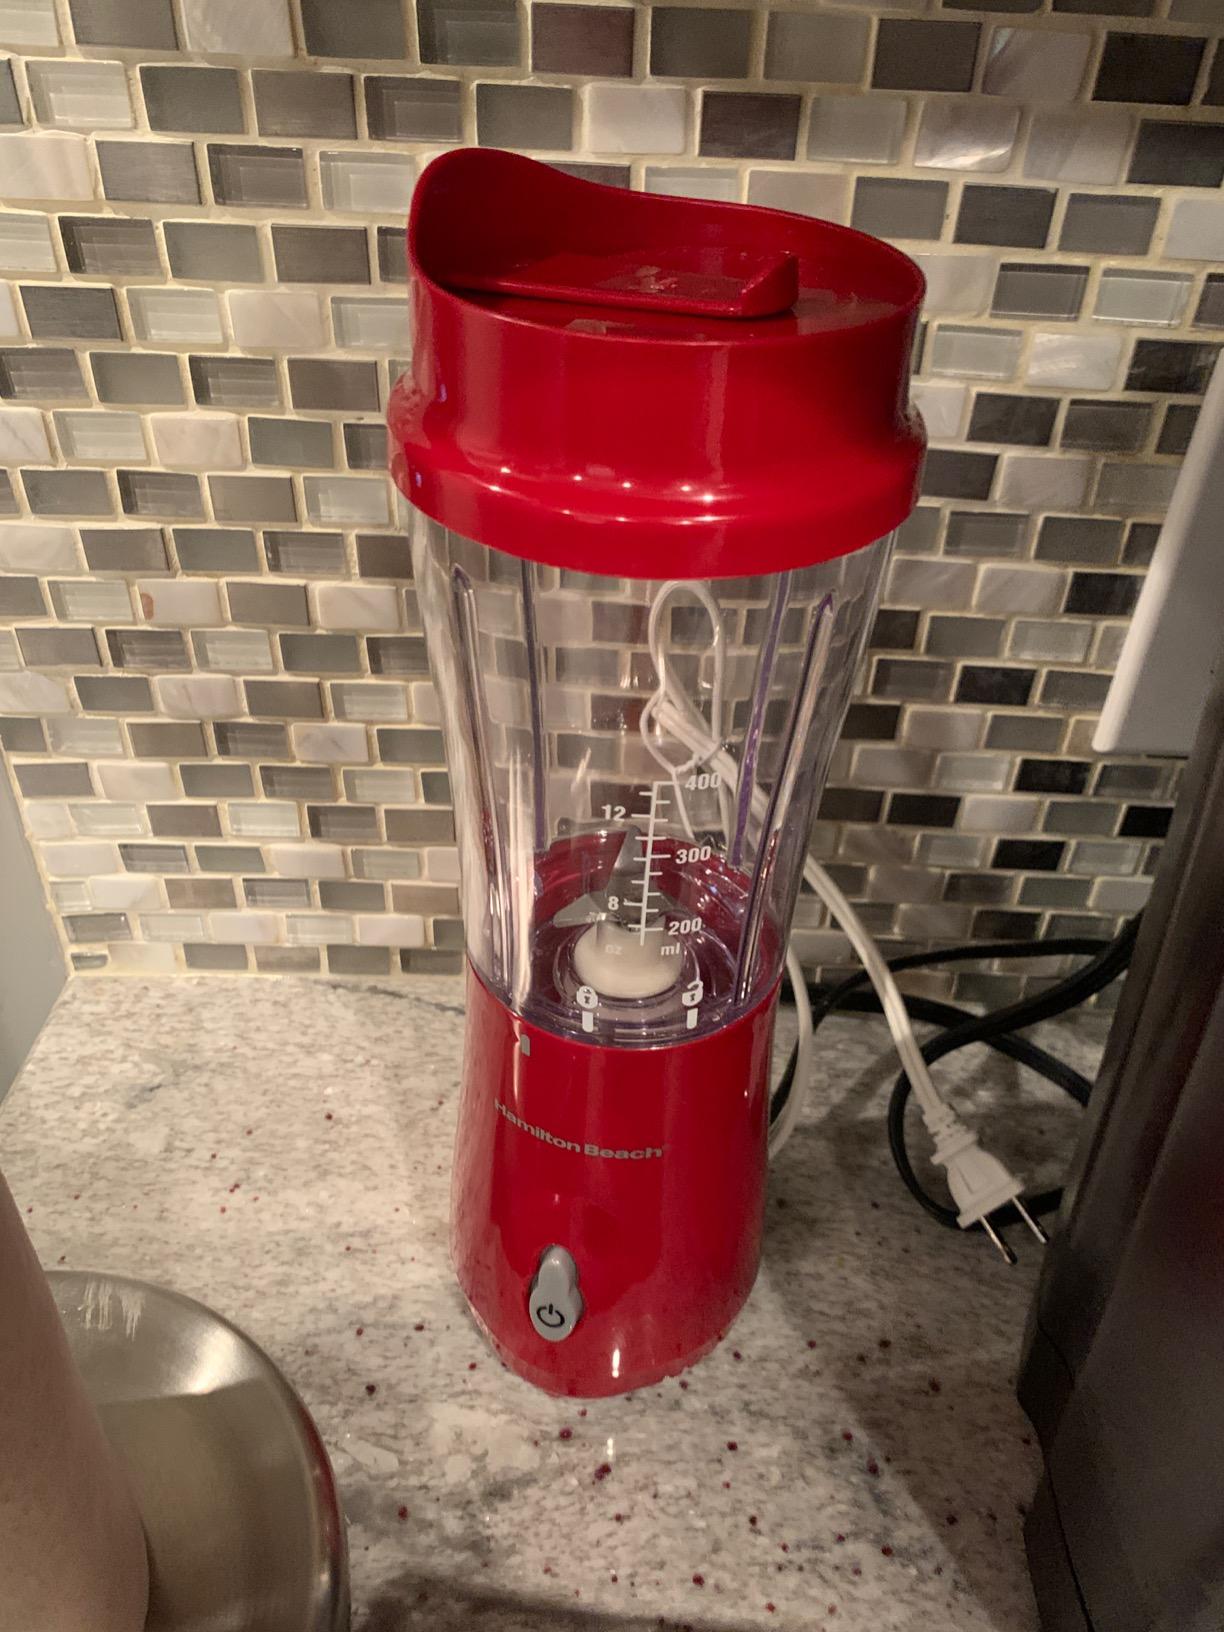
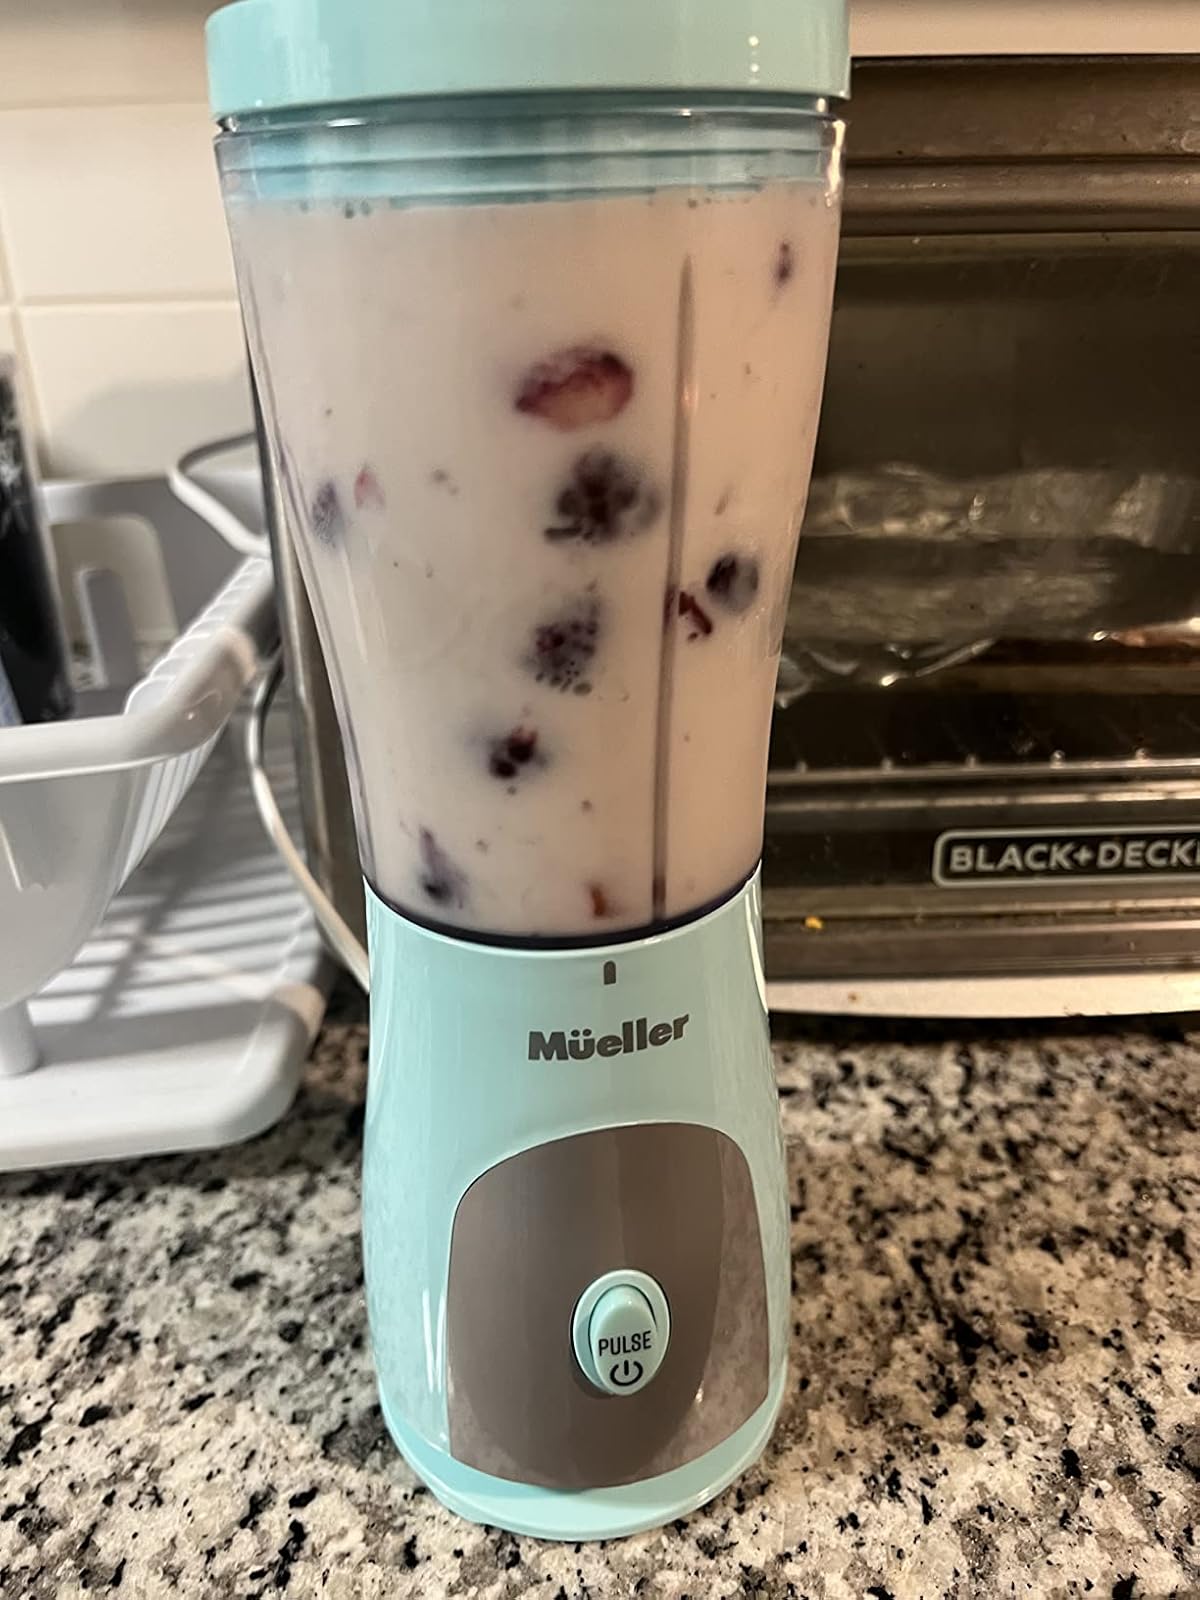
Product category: items_blender
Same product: no